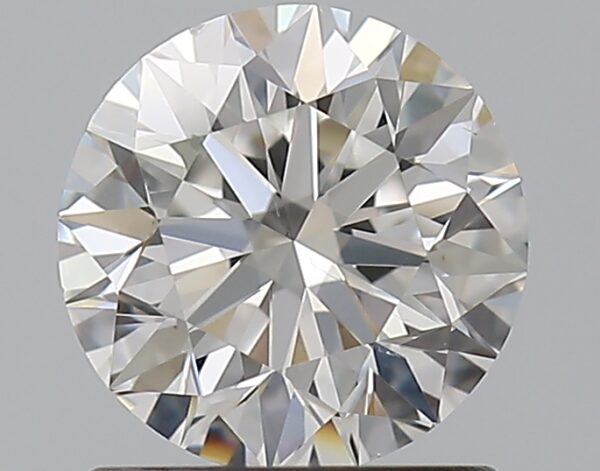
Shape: round
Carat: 1
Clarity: VS2
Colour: F
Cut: EX
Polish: EX
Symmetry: EX
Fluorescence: N
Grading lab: GIA
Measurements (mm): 6.34 x 6.37 x 4